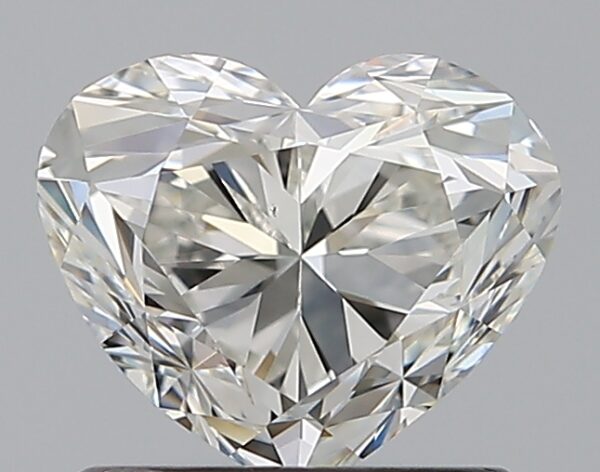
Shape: heart
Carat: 1
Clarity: VS2
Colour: I
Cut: GD
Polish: EX
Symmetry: VG
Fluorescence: F
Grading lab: GIA
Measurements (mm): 5.67 x 6.79 x 4.28